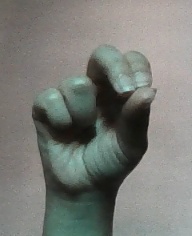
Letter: gaaf